Stream Energy

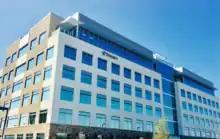
Stream at the Tollway Center building in Dallas, TX

Stream was founded in 2005 by Rob Snyder and Pierre Koshakji. Stream has energy services in seven states, including Texas, Pennsylvania, New York, New Jersey, Georgia, Maryland and Illinois, as well as Washington D.C. The company first offered energy services in Texas following the deregulation of the Texas electricity market. The company expanded to Georgia in 2008, followed by the Northeast in 2010. In 2015, Stream also began offering mobile phone service, Stream Wireless.